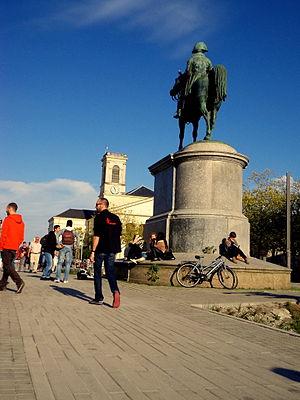
Réaménagement par Alexandre Chemetoff. Photo visible également sur Flickr (ChevillonW)
La Vendée est un département français traversé par la Vendée, rivière homonyme, affluent de la Sèvre Niortaise. Il est situé dans la région des Pays de la Loire et dans la province historique du Poitou, le département correspondant à l'ancien Bas-Poitou. L'Insee et la Poste lui attribuent le code 85. Sa préfecture est La Roche-sur-Yon.